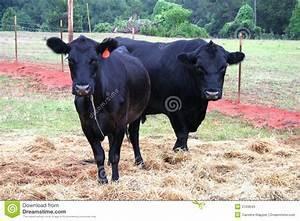
cow